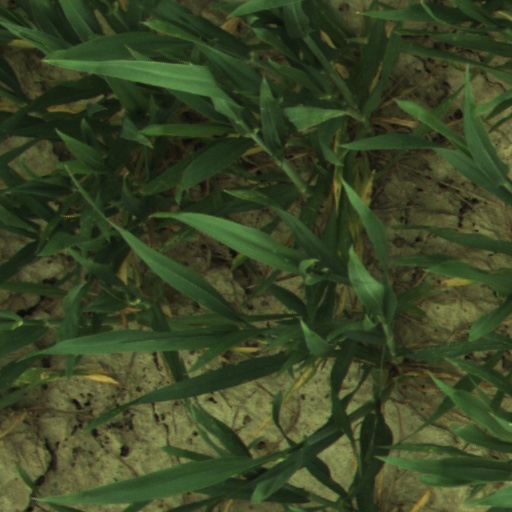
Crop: wheat